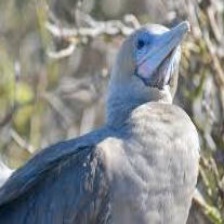
Species: ABBOTTS BOOBY
Scientific name: PAPASULA ABBOTTI